Mao Zedong

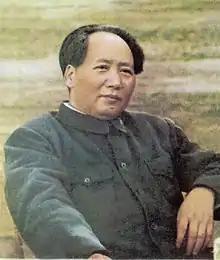
Photo of Mao sitting, published in "Quotations from Chairman Mao Tse-Tung", c. 1955

Mao pushed the Party to organise campaigns to reform society and extend control. These campaigns were given urgency in October 1950, when the People's Volunteer Army was sent into the Korean War to fight as well as reinforce the armed forces of North Korea, the Korean People's Army, which had been in full retreat. The United States placed a trade embargo on the People's Republic as a result of its involvement in the Korean War, lasting until Richard Nixon's improvements of relations. At least 180,000 Chinese troops died during the war.